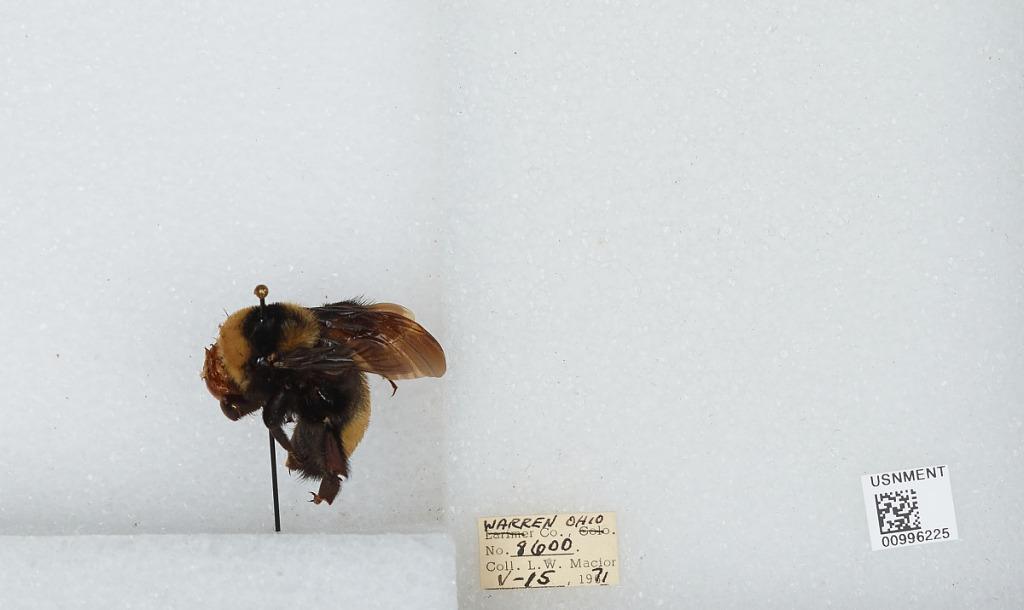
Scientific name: Bombus (Bombias) auricomus (Robertson)
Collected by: L. Macior
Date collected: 1971-5-15
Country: United States
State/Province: Ohio
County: Warren
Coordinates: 39.4242, -84.1856